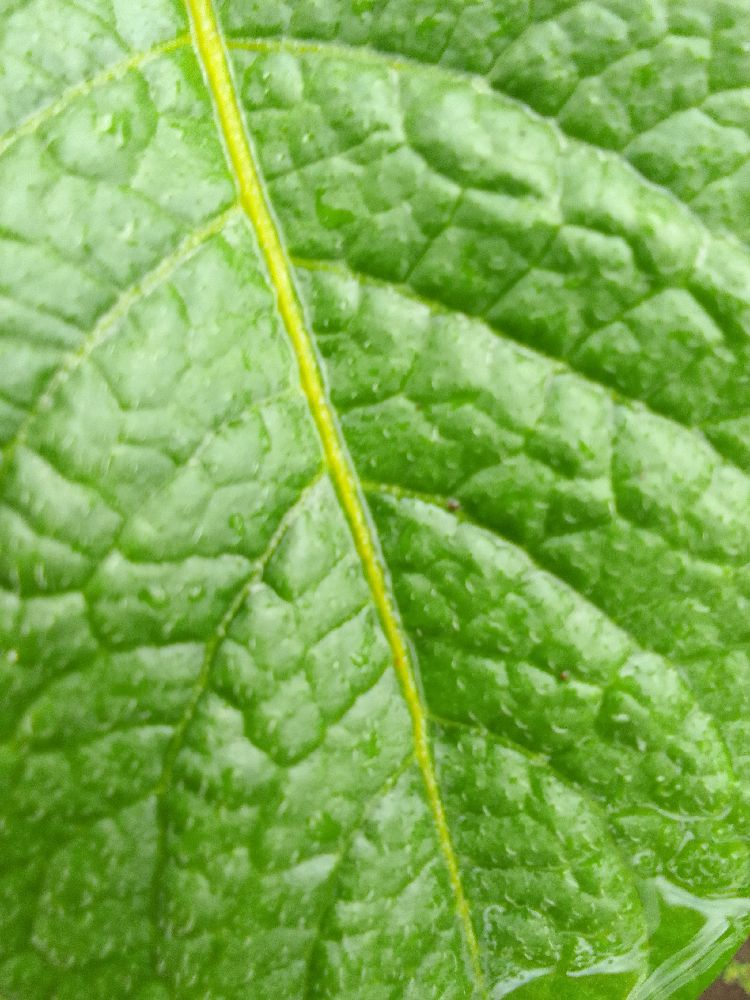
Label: Healthy